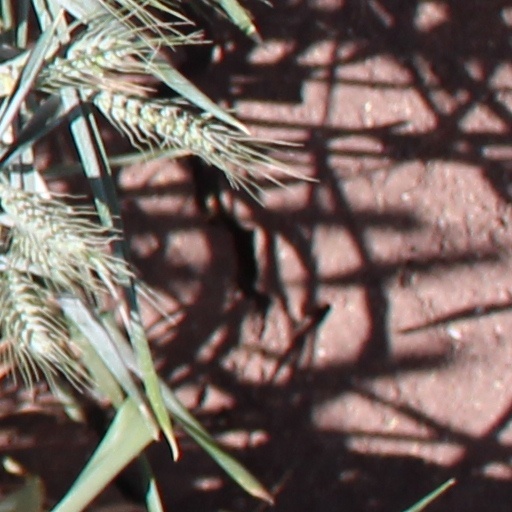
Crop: wheat